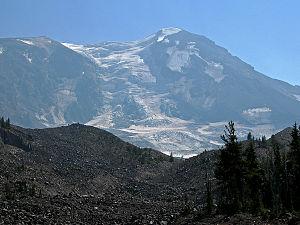
Le mont Adams, en anglais Mount Adams, du nom du président John Adams, est un volcan des États-Unis situé dans le Sud de l'État de Washington. Il fait partie de l'arc volcanique des Cascades, un arc volcanique regroupant plusieurs volcans dont le mont Saint Helens et le mont Rainier, et se situe dans la chaîne des Cascades. Culminant à 3 742 mètres d'altitude, sa dernière éruption remonte aux alentours de 950. Néanmoins, il reste surveillé car la présence d'une importante calotte glaciaire à son sommet et sur ses flancs constitue une menace pour les populations environnantes si le volcan venait à se réveiller en faisant fondre ses glaciers.